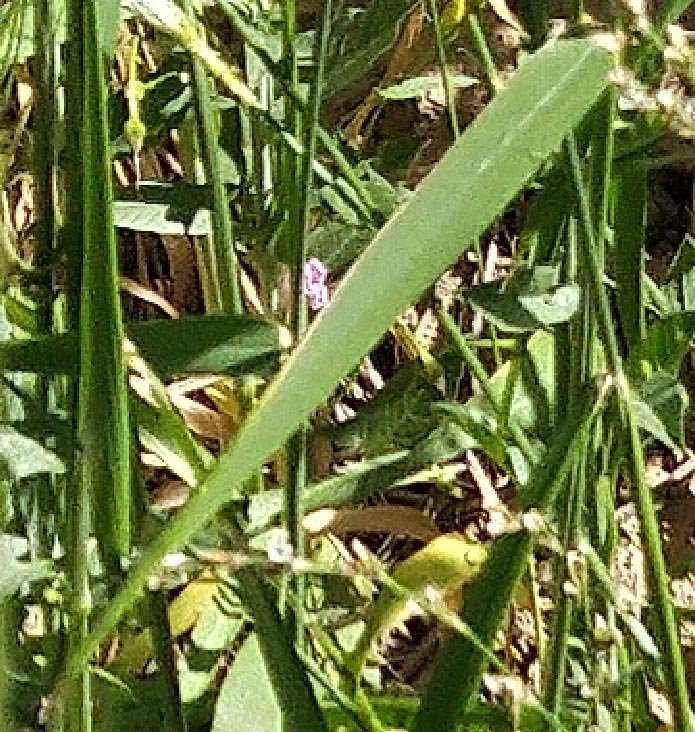
Label: Wheat___Healthy